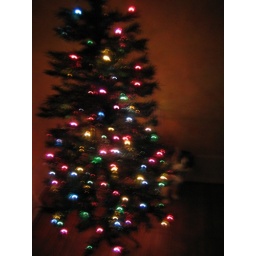
tree in my house